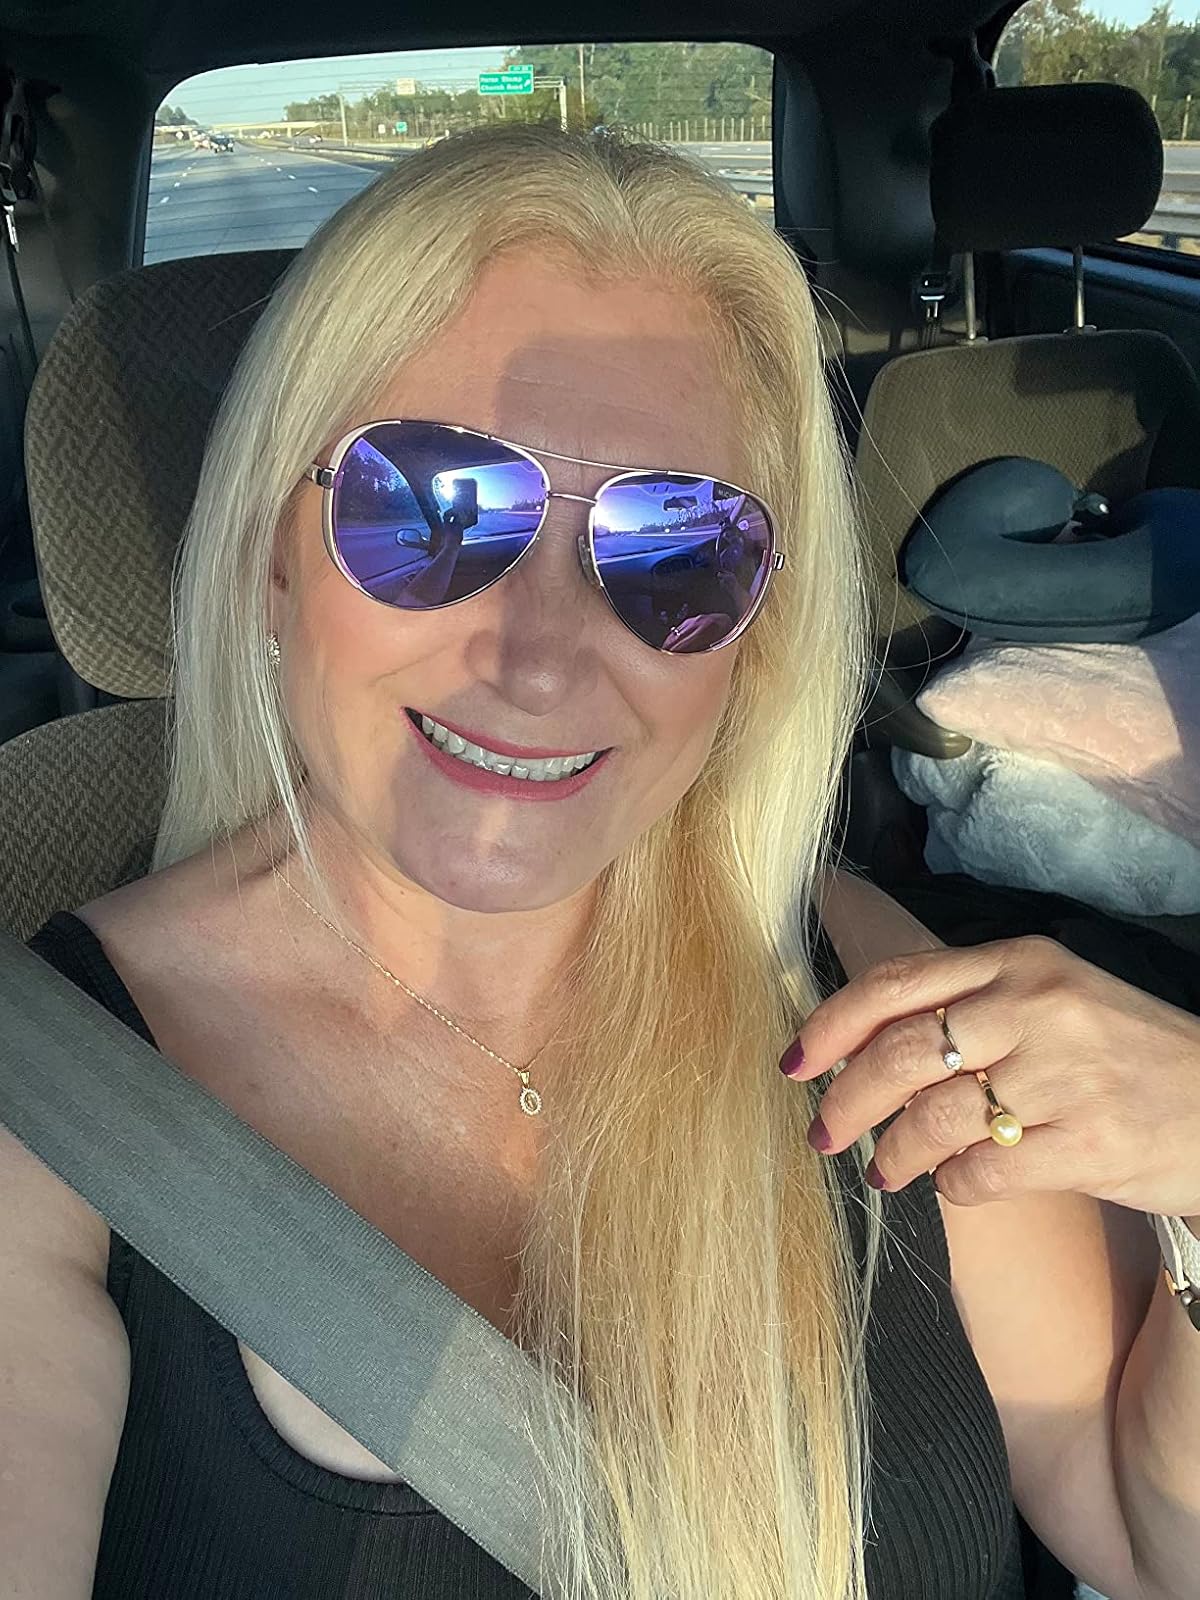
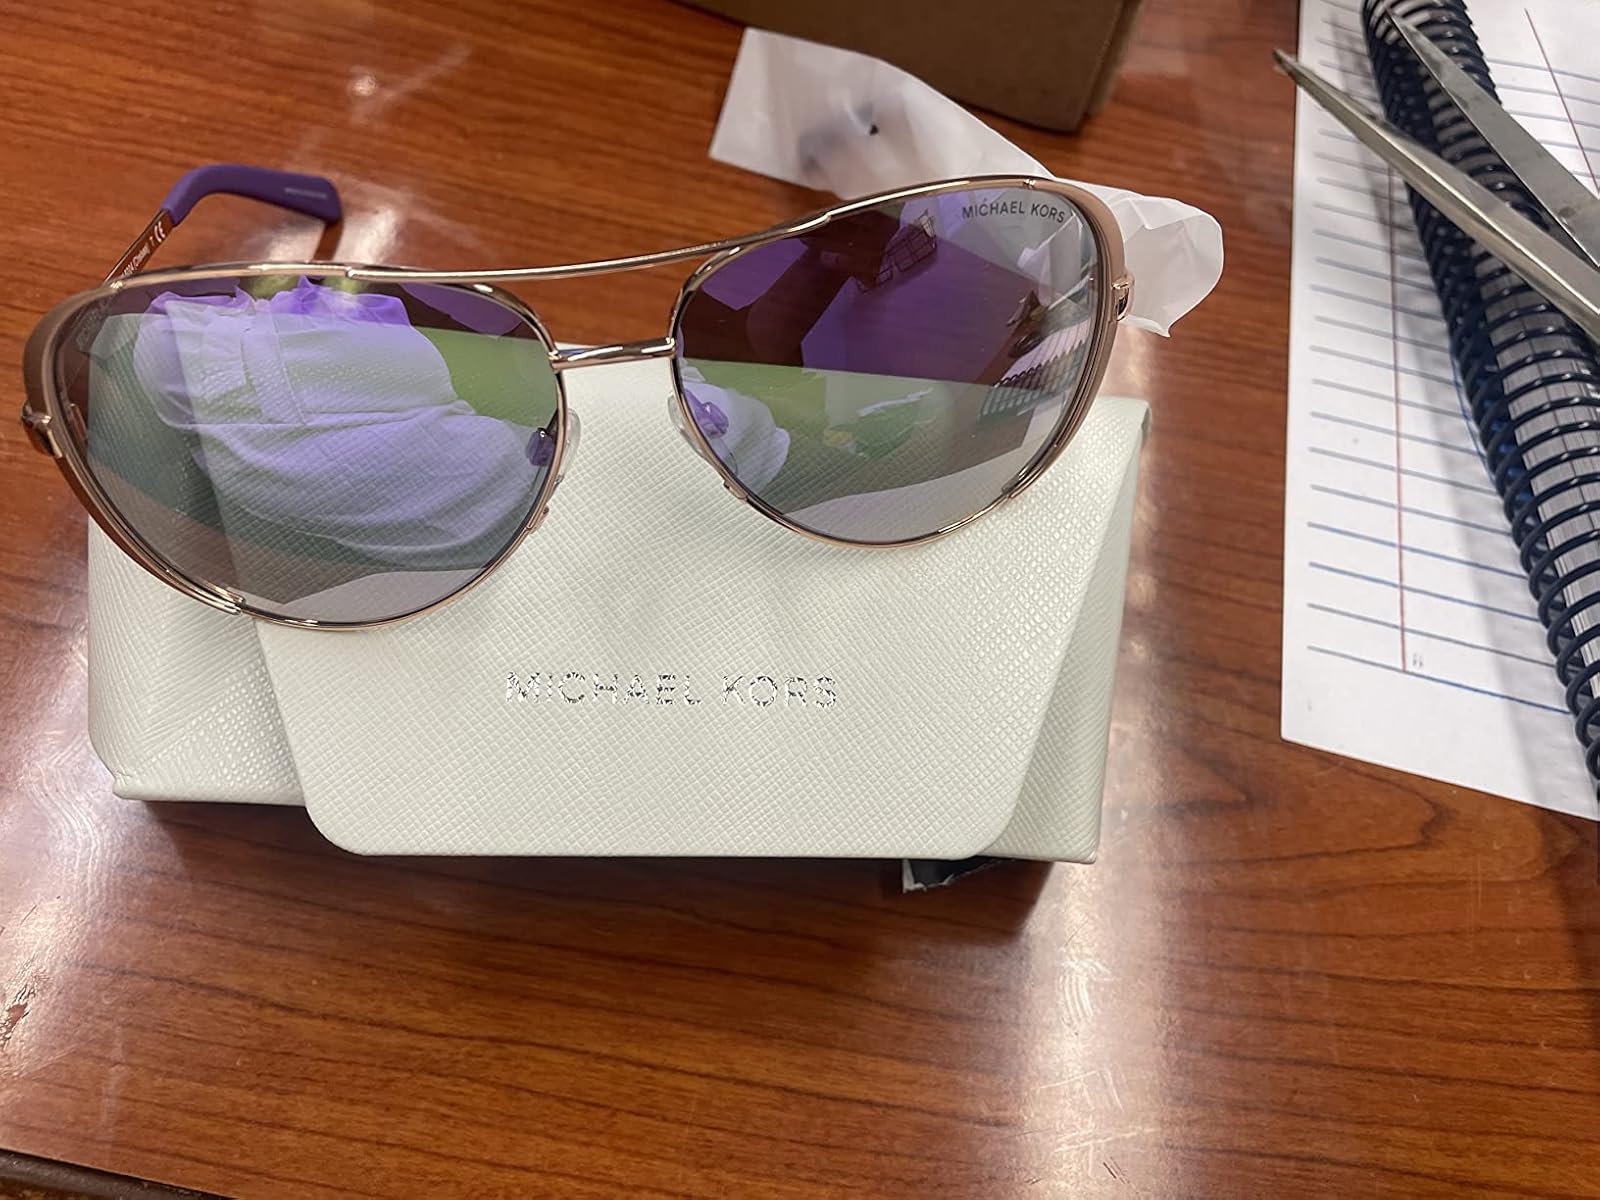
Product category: accessories_sunglasses
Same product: yes